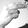
ASL letter: H